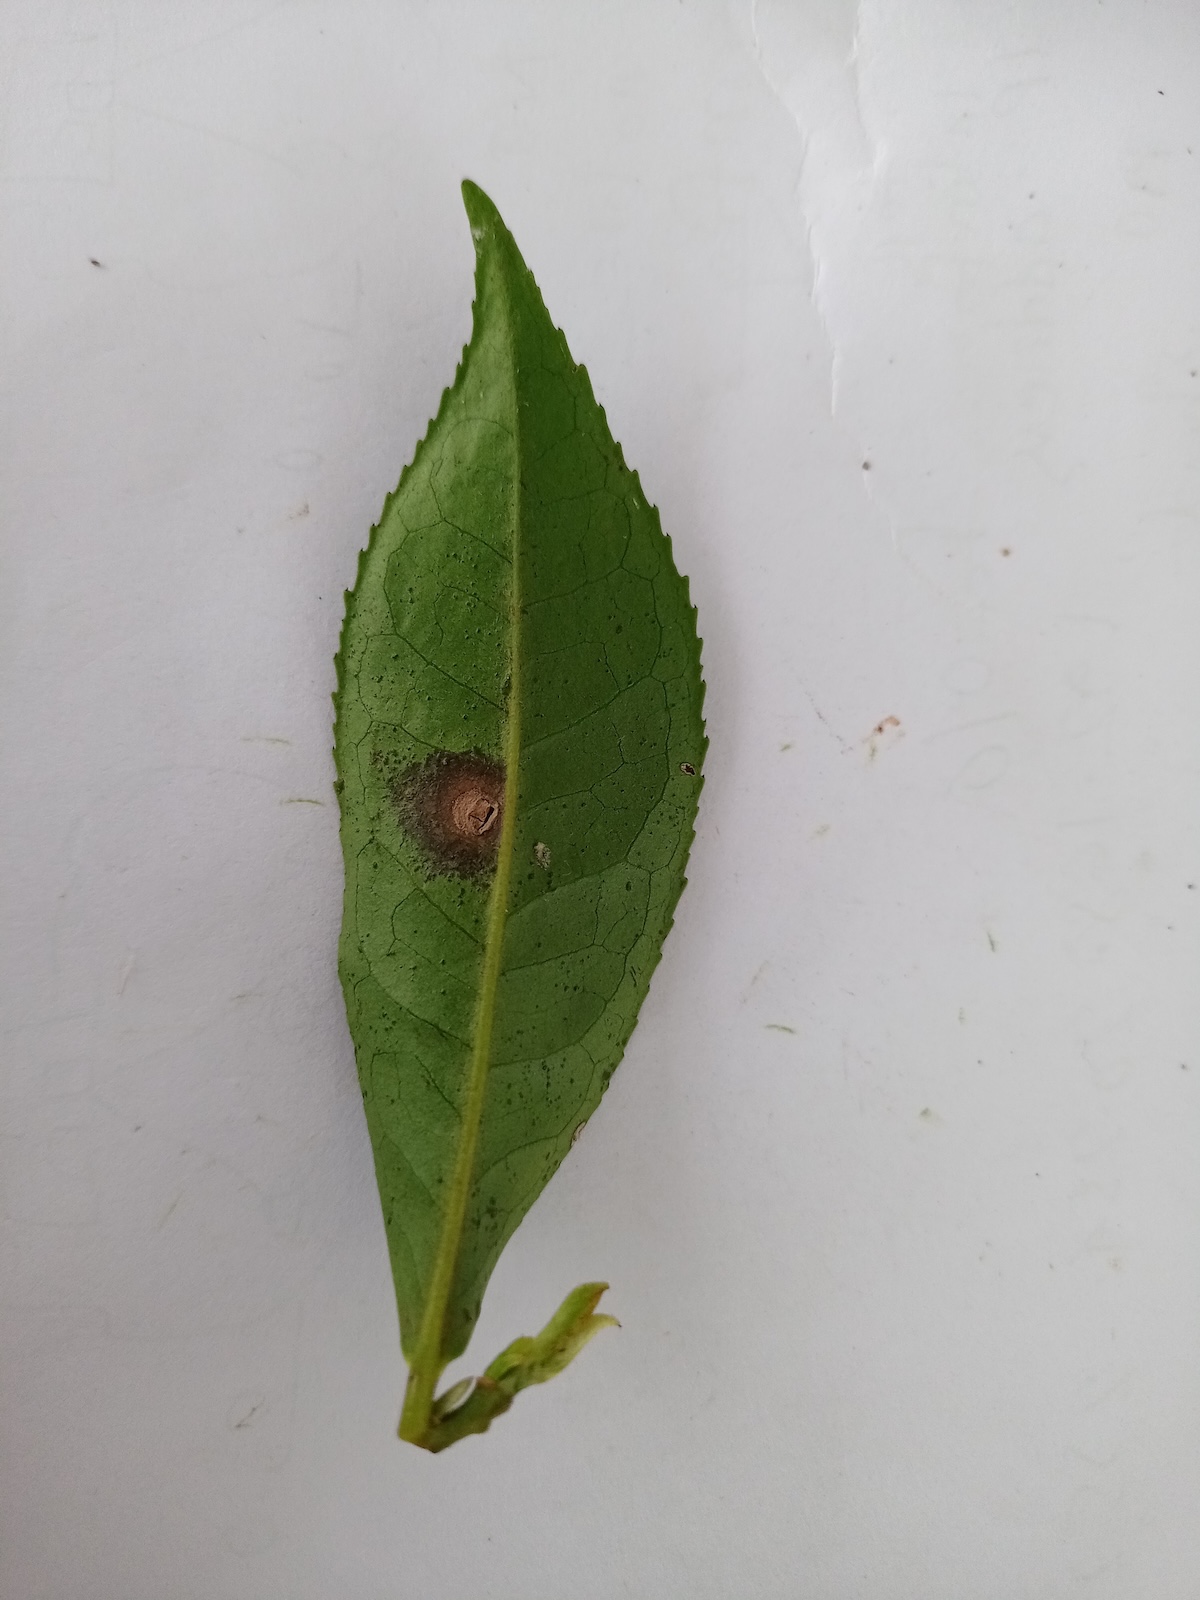
Label: Gray Blight